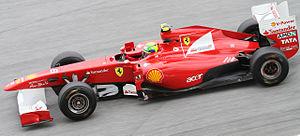
Le Grand Prix automobile de Malaisie 2011, disputé le 10 avril 2011 sur le circuit international de Sepang, est la 841ᵉ épreuve du championnat du monde de Formule 1 courue depuis 1950 et la seconde manche du championnat 2011. Il s'agit de la treizième édition du Grand Prix de Malaisie comptant pour le championnat du monde de Formule 1.
La Ferrari 150° Italia est la monoplace de Formule 1 engagée par la Scuderia Ferrari au championnat du monde de Formule 1 2011. La dénomination de la monoplace a été choisie pour célébrer les 150 ans de l’unification de l’Italie. Présentée le 28 janvier 2011 à Maranello, elle entame la saison de Formule 1 le 27 mars 2011 au Grand Prix d'Australie, pilotée par l’Espagnol Fernando Alonso et le Brésilien Felipe Massa. Elle ne remporte qu'une seule victoire au cours de cette saison.